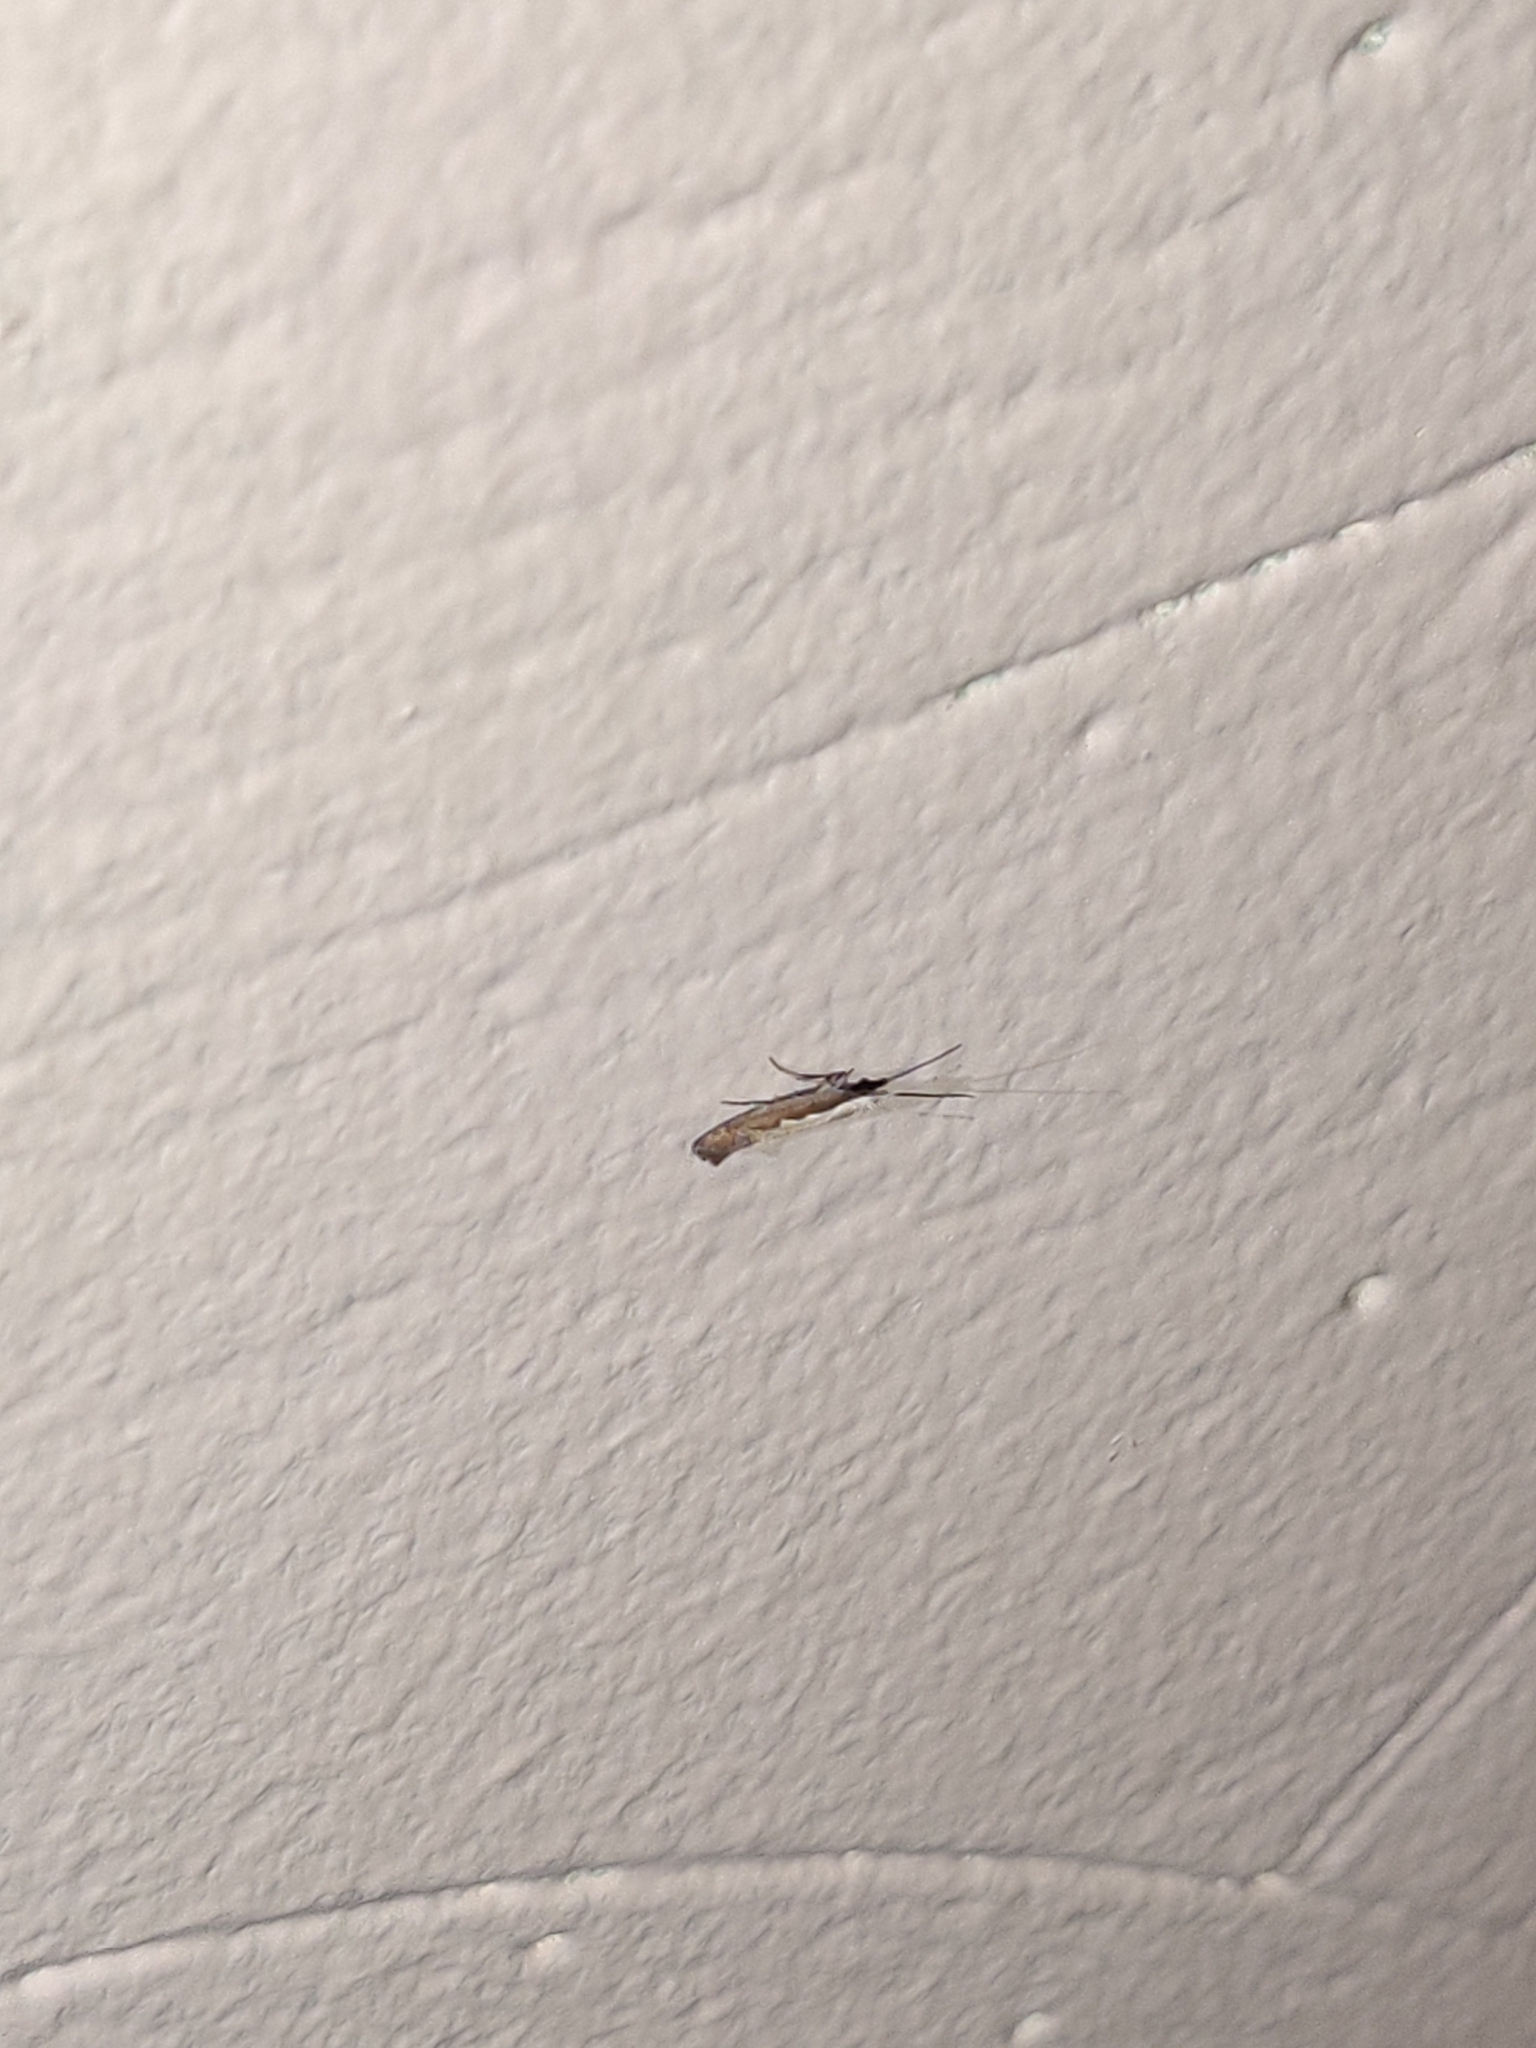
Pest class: diamondback_moth